The Buddha

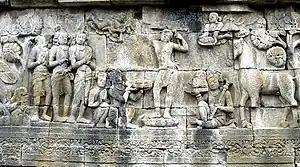
Prince Siddhartha shaves his hair and becomes a śramaṇa. Borobudur, 8th century

Legendary biographies also tell the story of how Gautama left his palace to see the outside world for the first time and how he was shocked by his encounter with human suffering. These depict Gautama's father as shielding him from religious teachings and from knowledge of human suffering, so that he would become a great king instead of a great religious leader. In the "Nidanakatha" (5th century CE), Gautama is said to have seen an old man. When his charioteer Chandaka explained to him that all people grew old, the prince went on further trips beyond the palace. On these he encountered a diseased man, a decaying corpse, and an ascetic that inspired him. This story of the "four sights" seems to be adapted from an earlier account in the "Digha Nikaya" (DN 14.2) which instead depicts the young life of a previous Buddha, Vipassi.